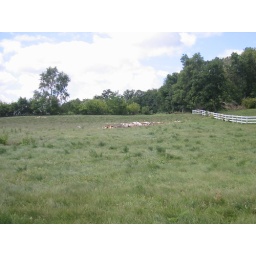
Remains of roof from neighbor's house in the field.